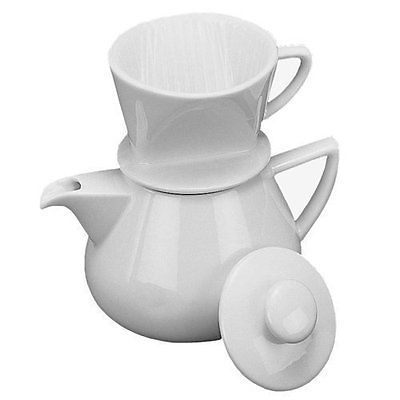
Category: coffee maker